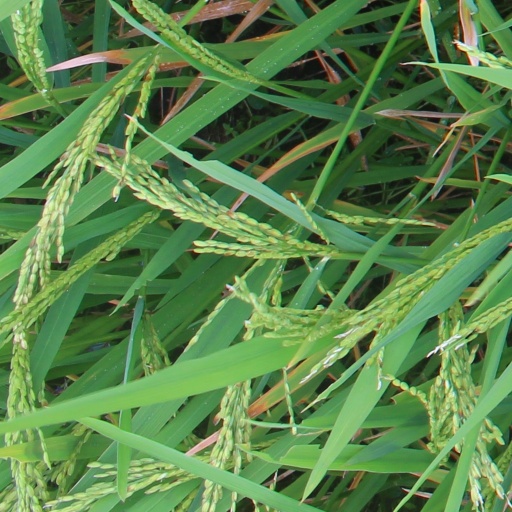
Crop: rice